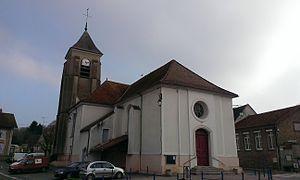
Villiers sur Morin, église.
Villiers-sur-Morin est une commune française située dans le département de Seine-et-Marne en région Île-de-France, à proximité de Crécy-la-Chapelle.